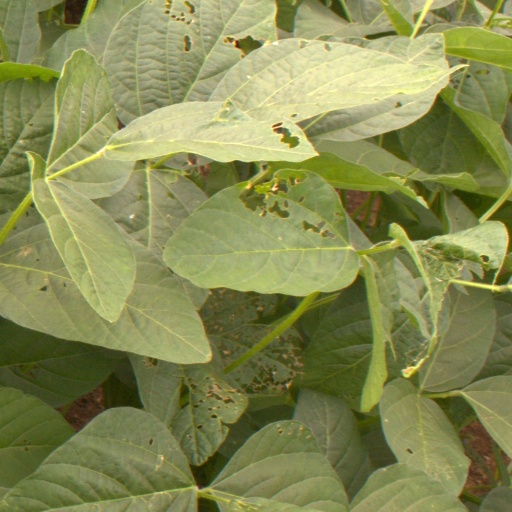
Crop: soybean